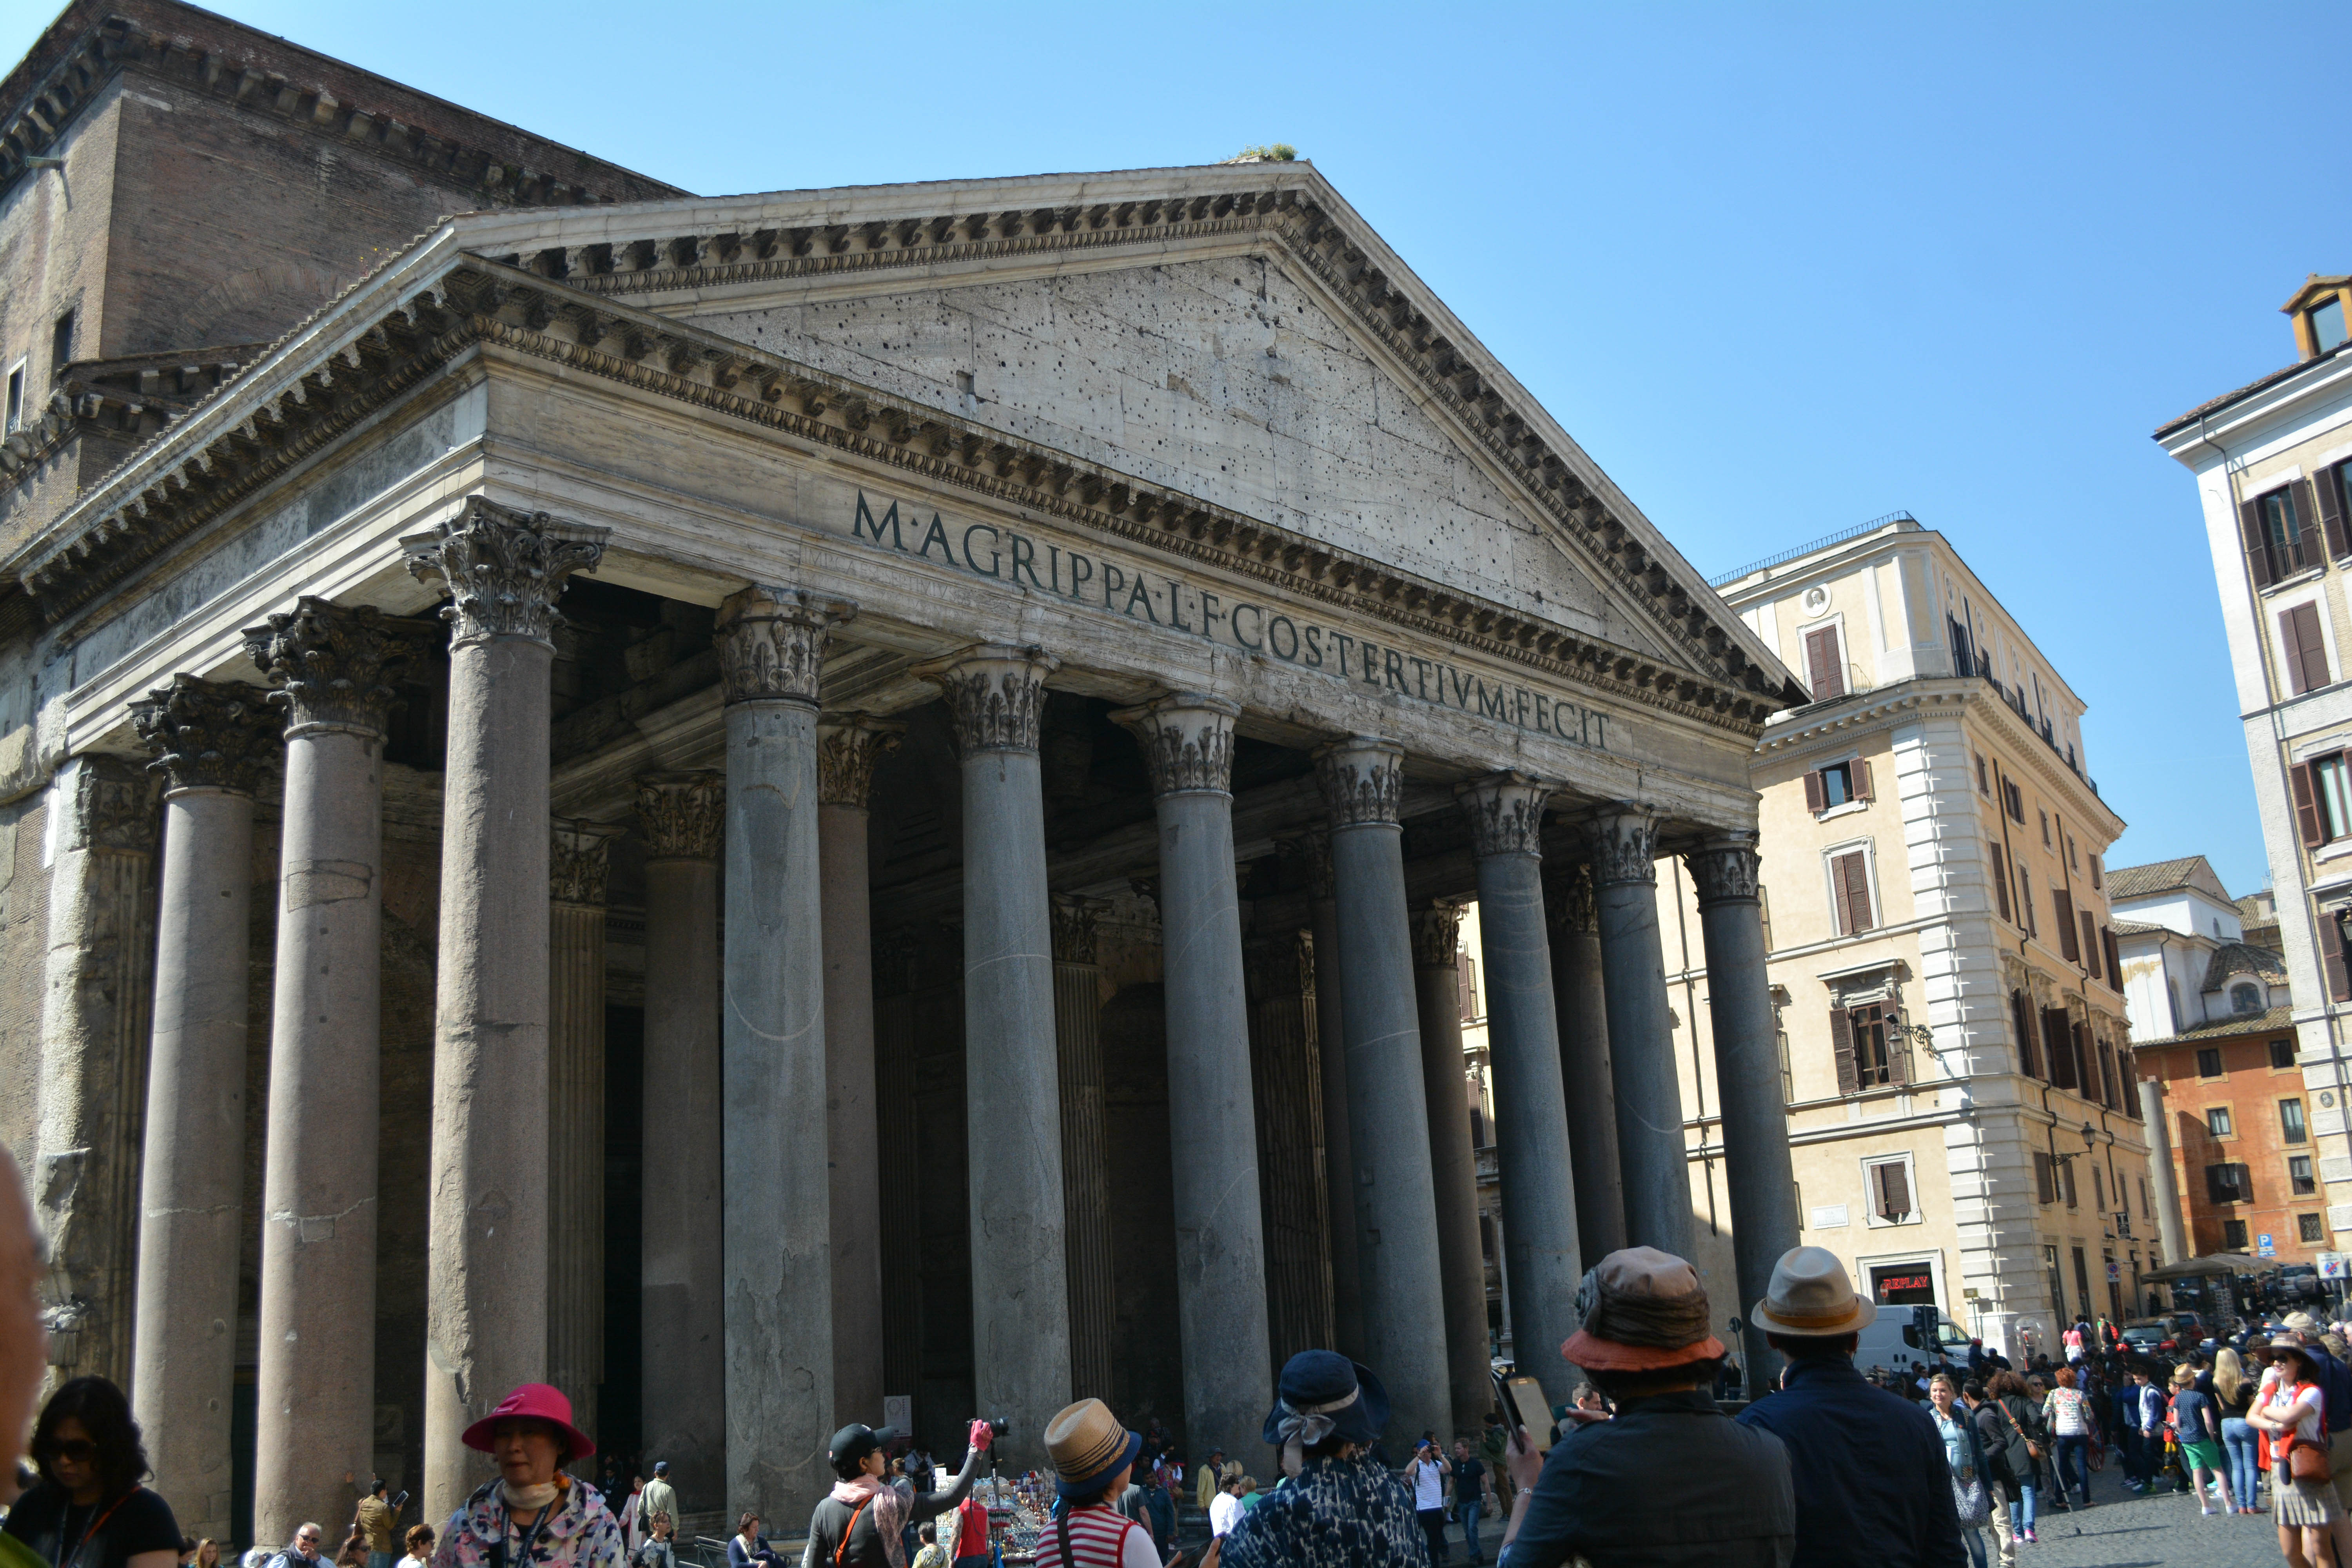
architecture, structure, city, monument, downtown, plaza, landmark, tourism, basilica, ancient rome, tours, human settlement, ancient roman architecture